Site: brandenburg
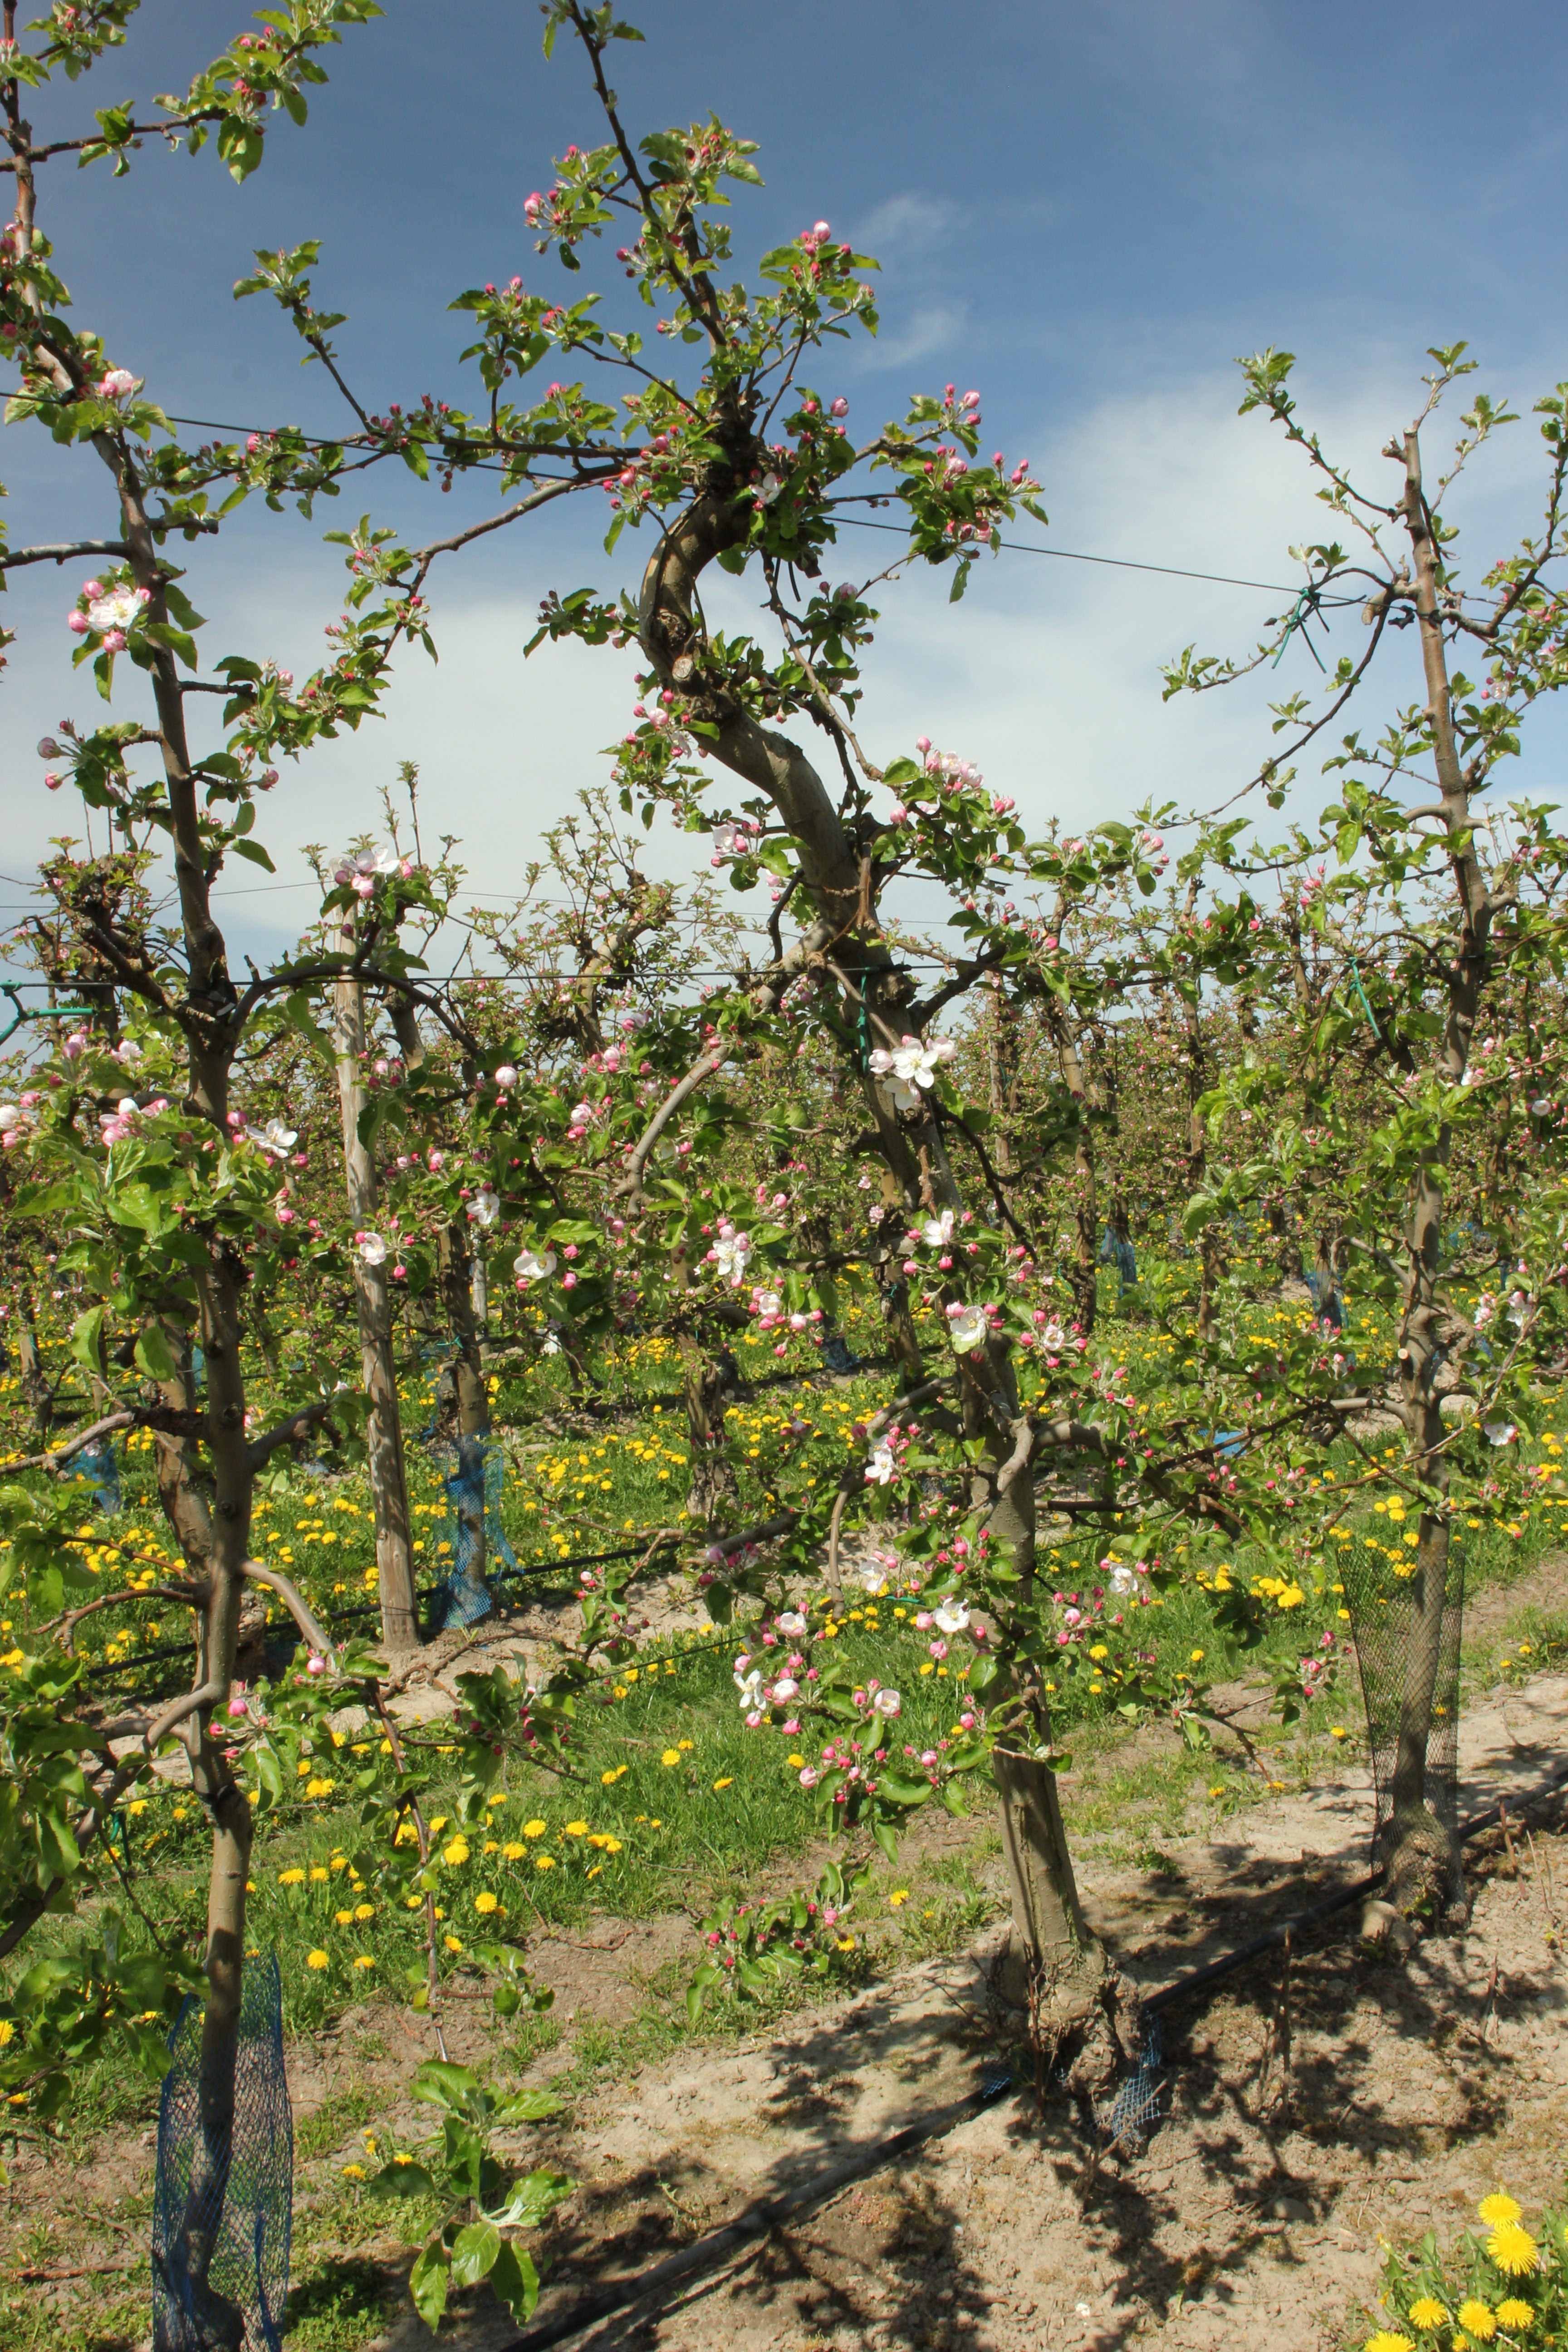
Growth stage (BBCH 57): Inflorescence emergence